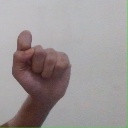
अक्षर: घ